Hemideina thoracica

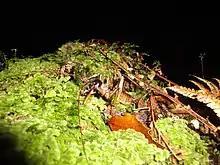
At East Cape

"Hemideina thoracica" is capable of producing sound using stridulation of the metathoracic legs and the abdomen. Both males and females produce a rasping sound when disturbed by raising and extending the legs above the body followed by a defensive kick while tightly holding the legs against the abdomen. Using abdominal oscillation, males also generate an intraspecific song when in close contact with one another. However, "H. thoracica" has poor mate recognition systems and forms sterile hybrids with "H. crassidens" and "H. trewicki" where they are sympatric in the southern North Island.